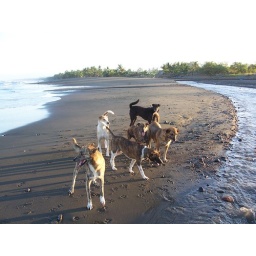
a day in the beach with six dogs